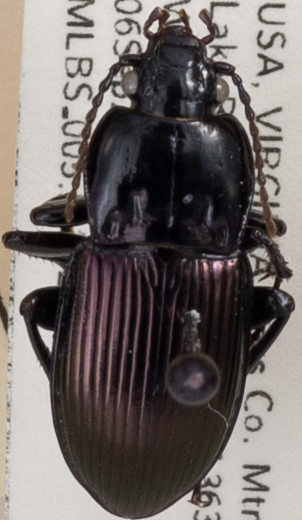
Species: Myas cyanescens
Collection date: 2022-09-06 04:00:00
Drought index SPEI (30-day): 0.612
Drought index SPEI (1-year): -0.842
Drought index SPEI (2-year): -0.3